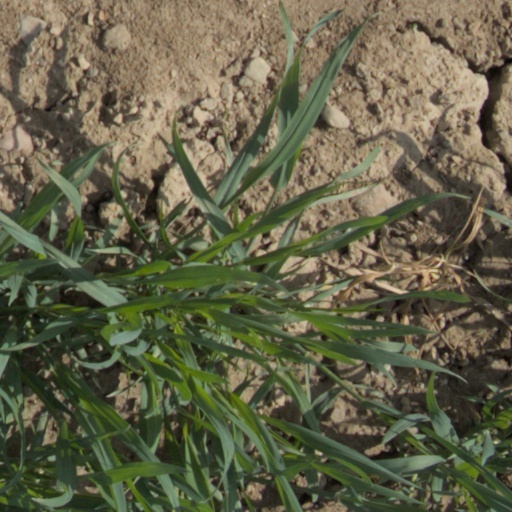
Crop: wheat